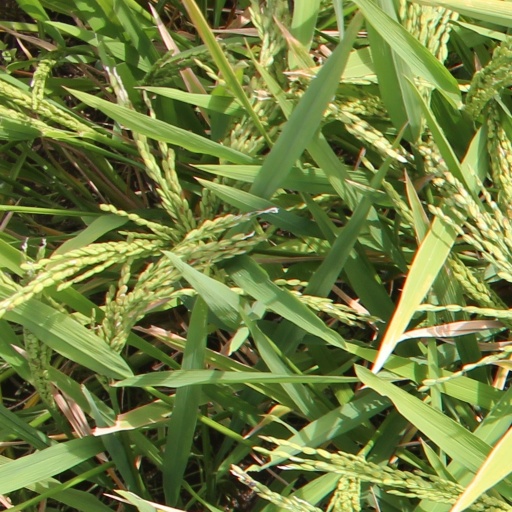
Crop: rice